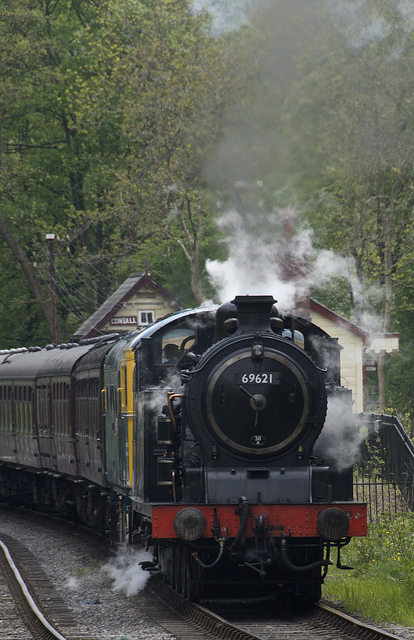
A train running on train tracks through the wilderness.

A steam locomotive in motion on train tracks.

train operating on a train track with trees in the background